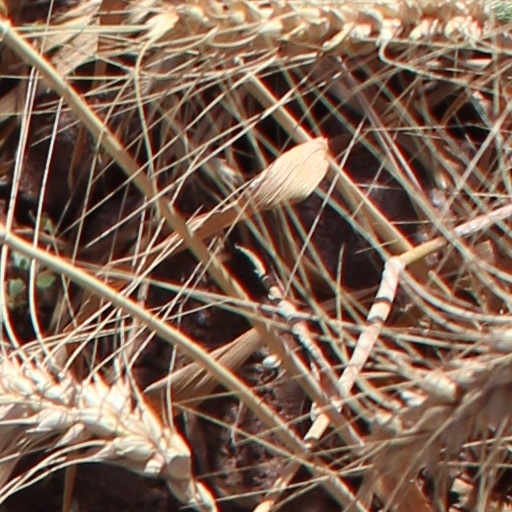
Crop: wheat